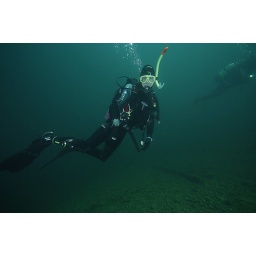
Diving in a clear mountain lake at 1000 m wearing my semidry. Copyright Udo H.